Non-uniform rational B-spline

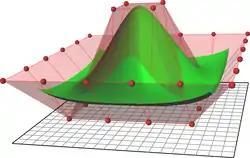
A NURBS surface

Non-uniform rational basis spline (NURBS) is a mathematical model using basis splines (B-splines) that is commonly used in computer graphics for representing curves and surfaces. It offers great flexibility and precision for handling both analytic (defined by common mathematical formulae) and modeled shapes. It is a type of curve modeling, as opposed to polygonal modeling or digital sculpting. NURBS curves are commonly used in computer-aided design (CAD), manufacturing (CAM), and engineering (CAE). They are part of numerous industry-wide standards, such as IGES, STEP, ACIS, and PHIGS. Tools for creating and editing NURBS surfaces are found in various 3D graphics, rendering, and animation software packages.